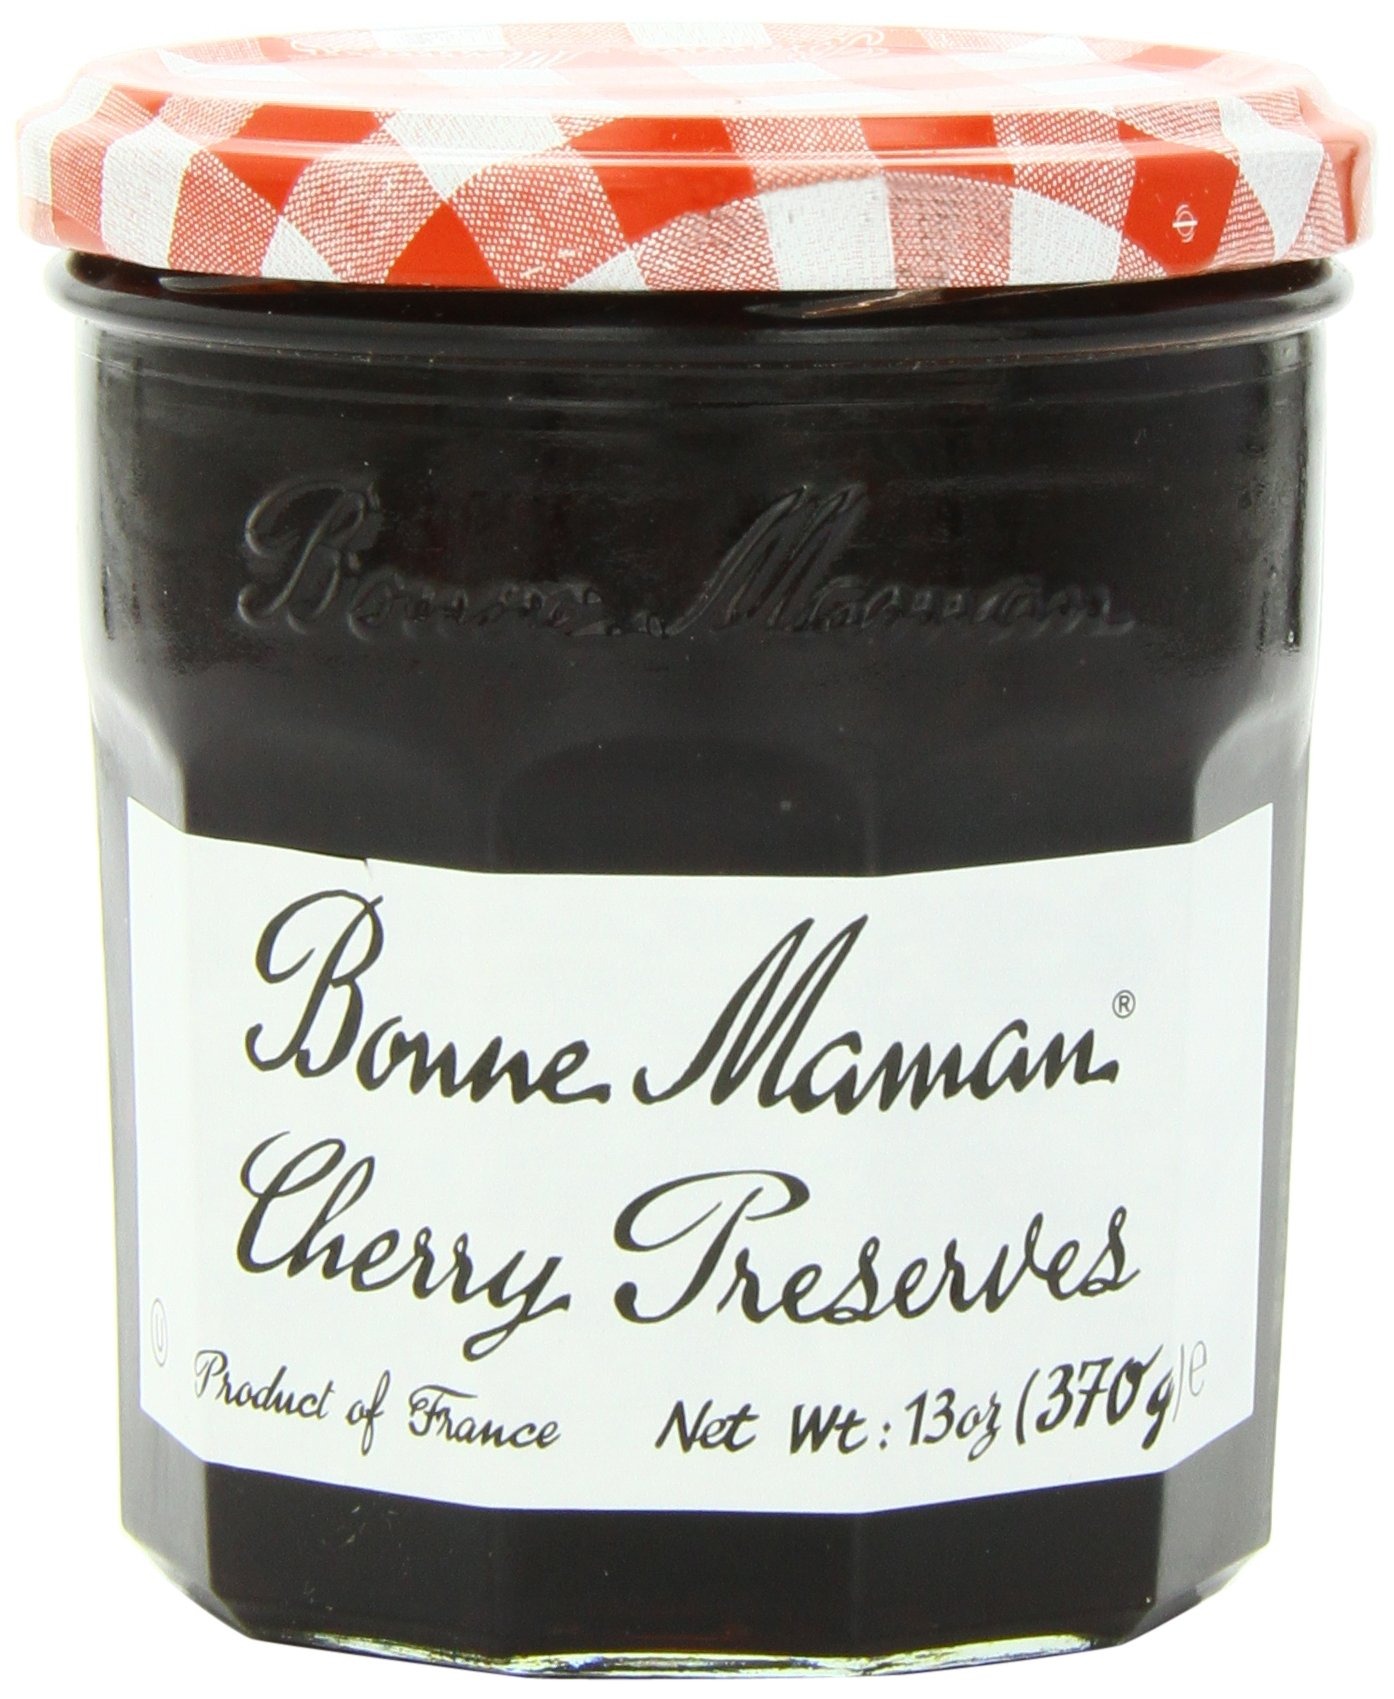
Item Name: Bonne Maman Preserves, Cherry, 13 Ounce (Pack of 4)
Value: 52.0
Unit: ounce

Price: 6.19